San Lorenzo in Nifili

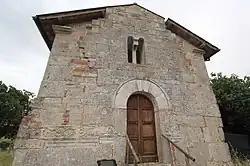
The church of San Lorenzo in Nifili

San Lorenzo in Nifili is a Romanesque-style, Roman Catholic church located near the village of Farnetta, part of the commune of Montecastrilli, in the province of Terni, region of Umbria, Italy.